M4 Sherman

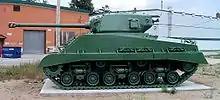
M4A2(76) HVSS with T23 turret and later 76 mm gun's muzzle brake; it also sports fenders, usually omitted on U.S. vehicles to ease maintenance

To counter the Sherman, the Japanese developed the Type 3 Chi-Nu and the heavier Type 4 Chi-To; both tanks were armed with 75 mm guns, albeit of different type. Only 166 Type 3s and two Type 4s were built, and none saw combat; they were saved for the defense of the Japanese home islands, leaving 1930s era light and medium armor to do battle against 1940s-built Allied light and medium armor.